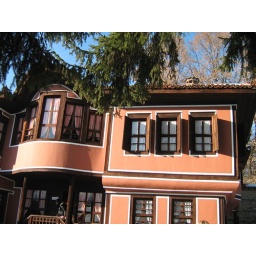
Koprivshtica house in orange